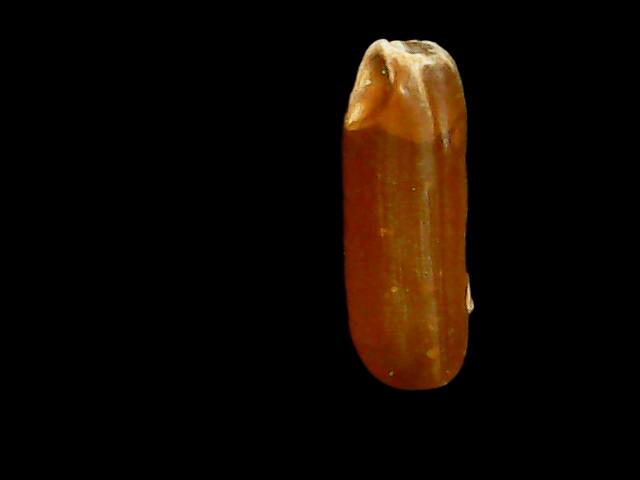
Rice variety: Binadhan20